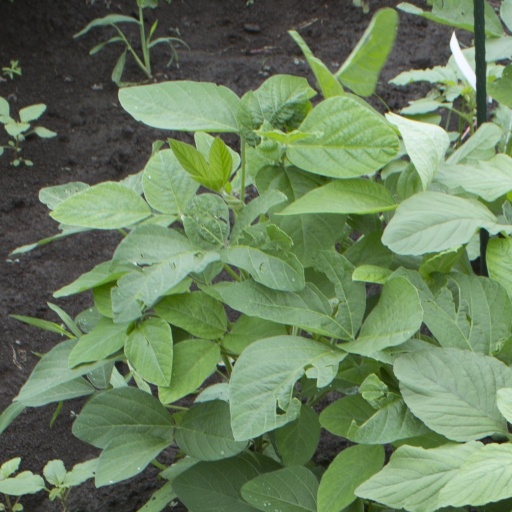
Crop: soybean